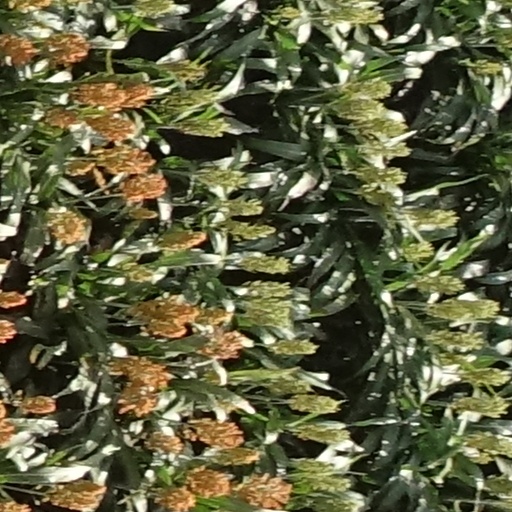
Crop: sorghum